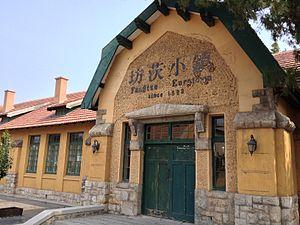
Le district de Fangzi est une subdivision administrative de la province du Shandong en Chine. Il est placé sous la juridiction de la ville-préfecture de Weifang.